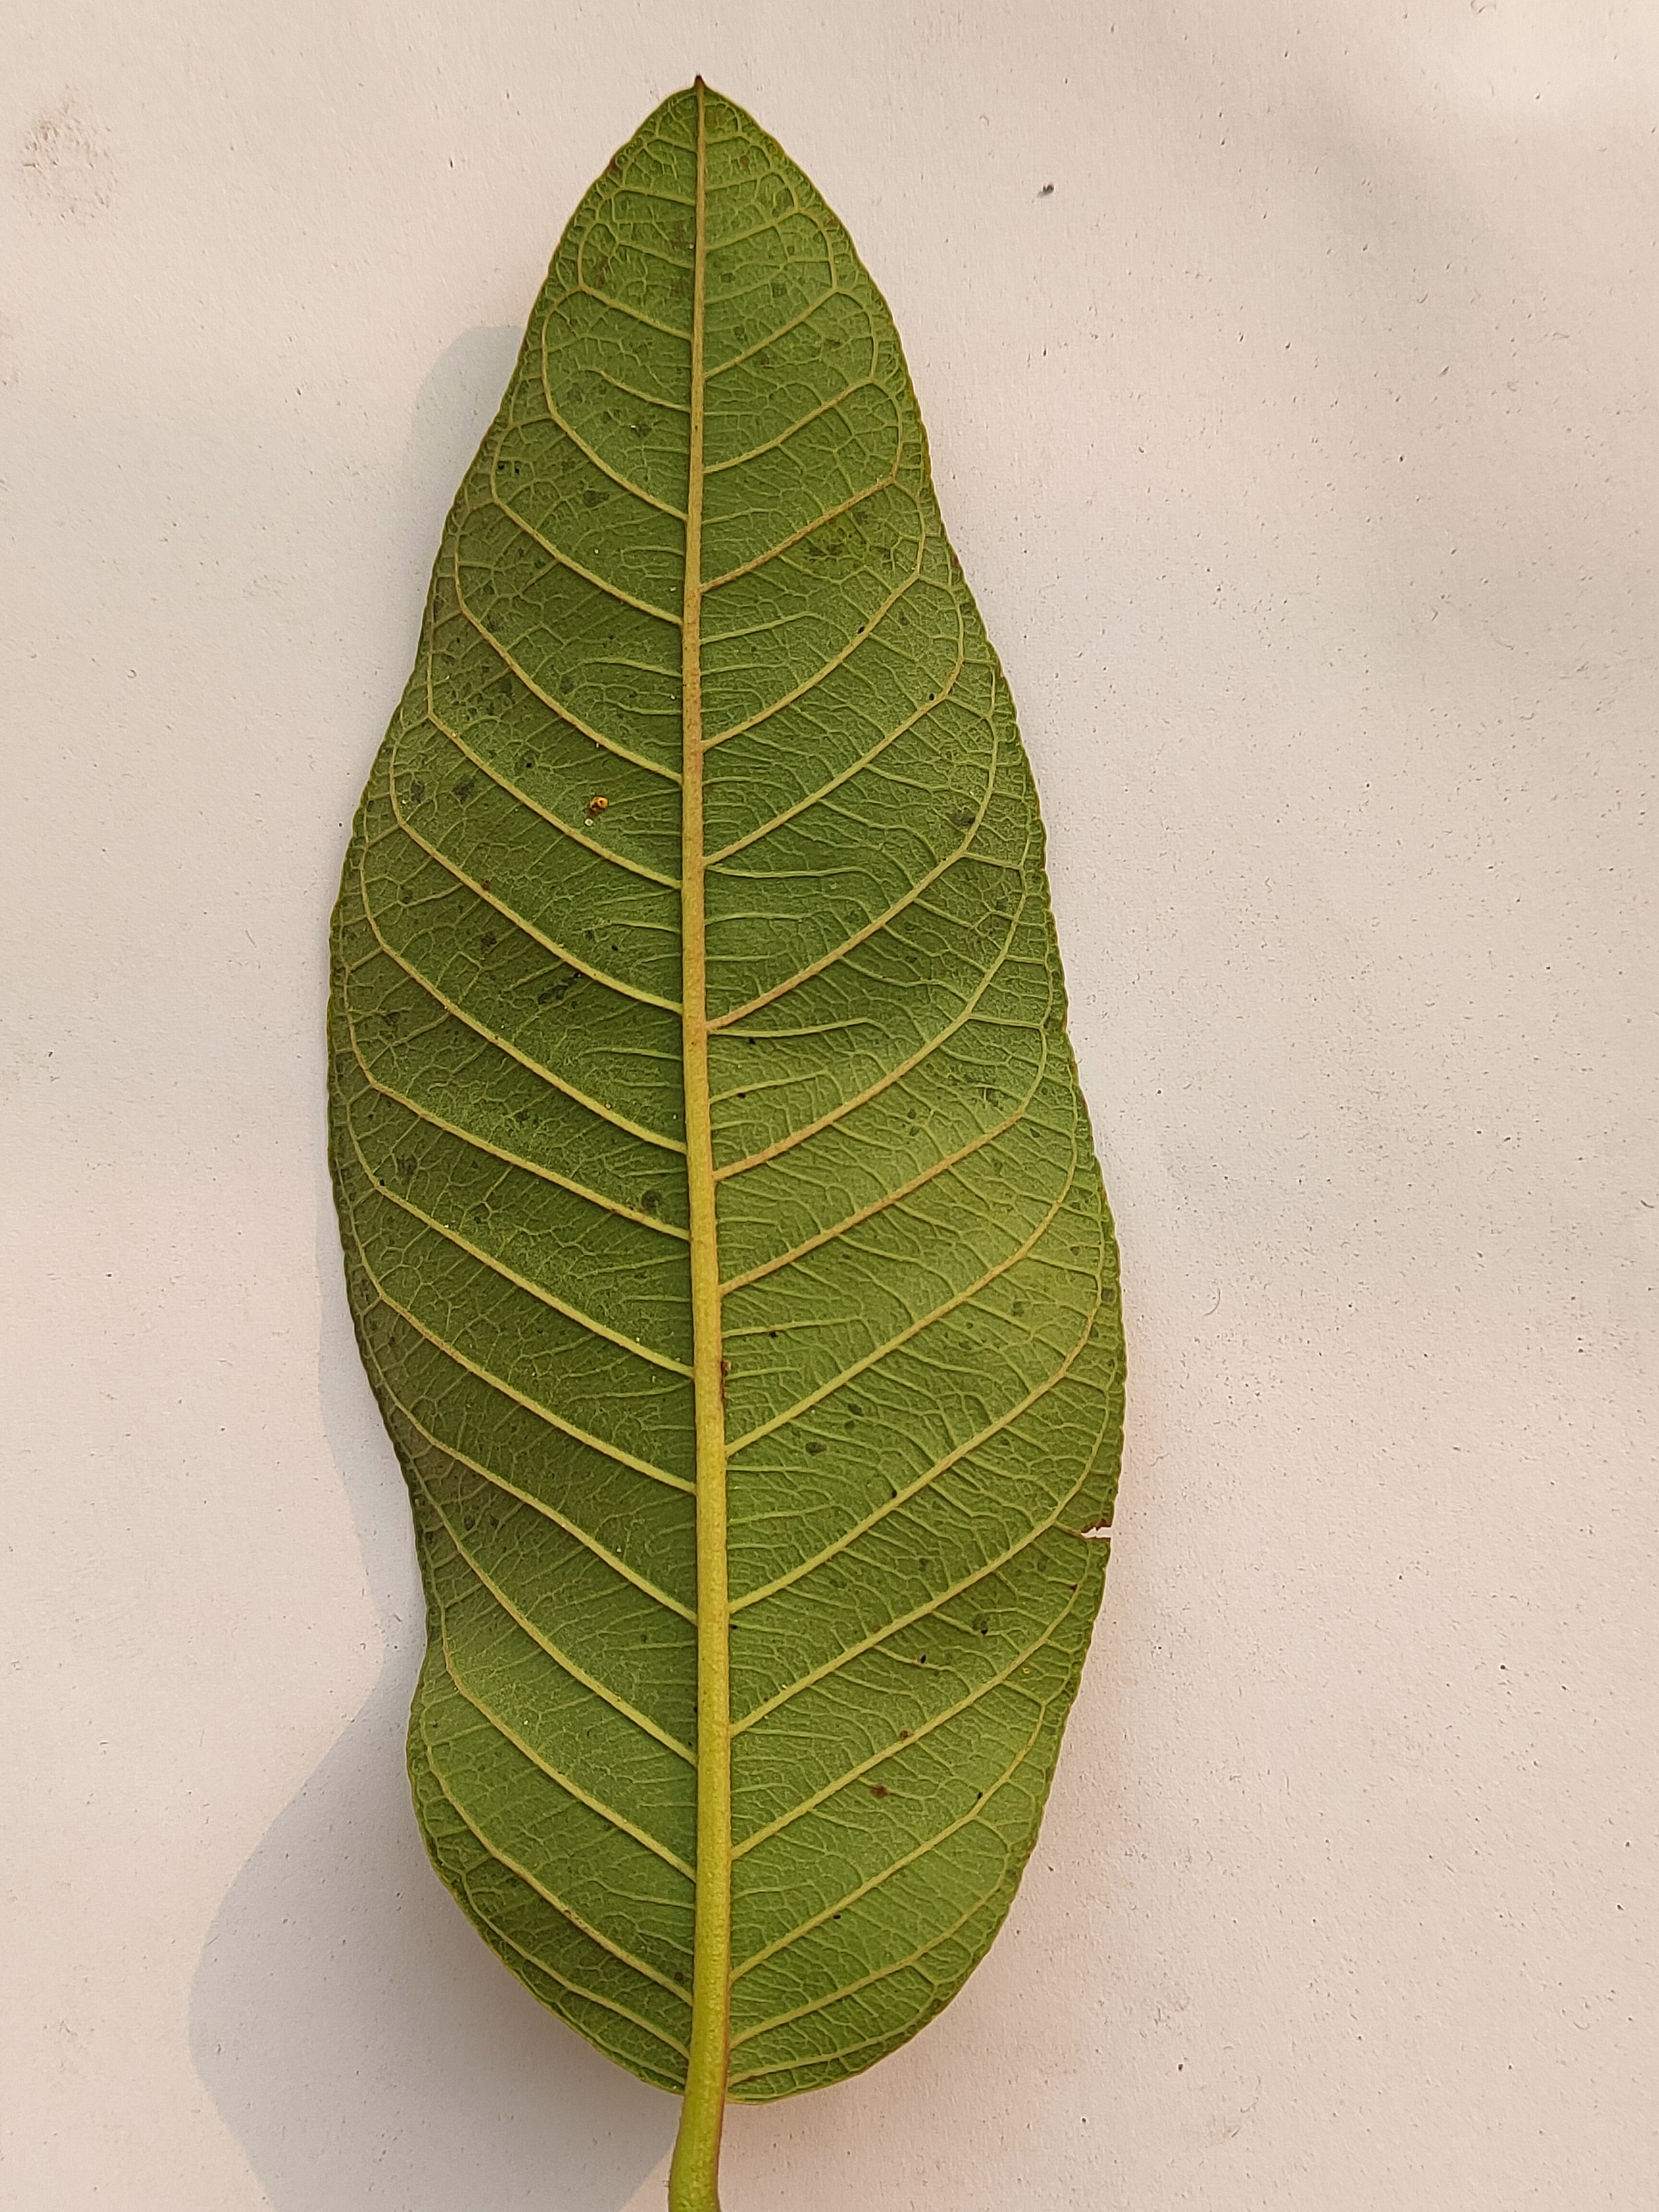
Leaf variety: Guava